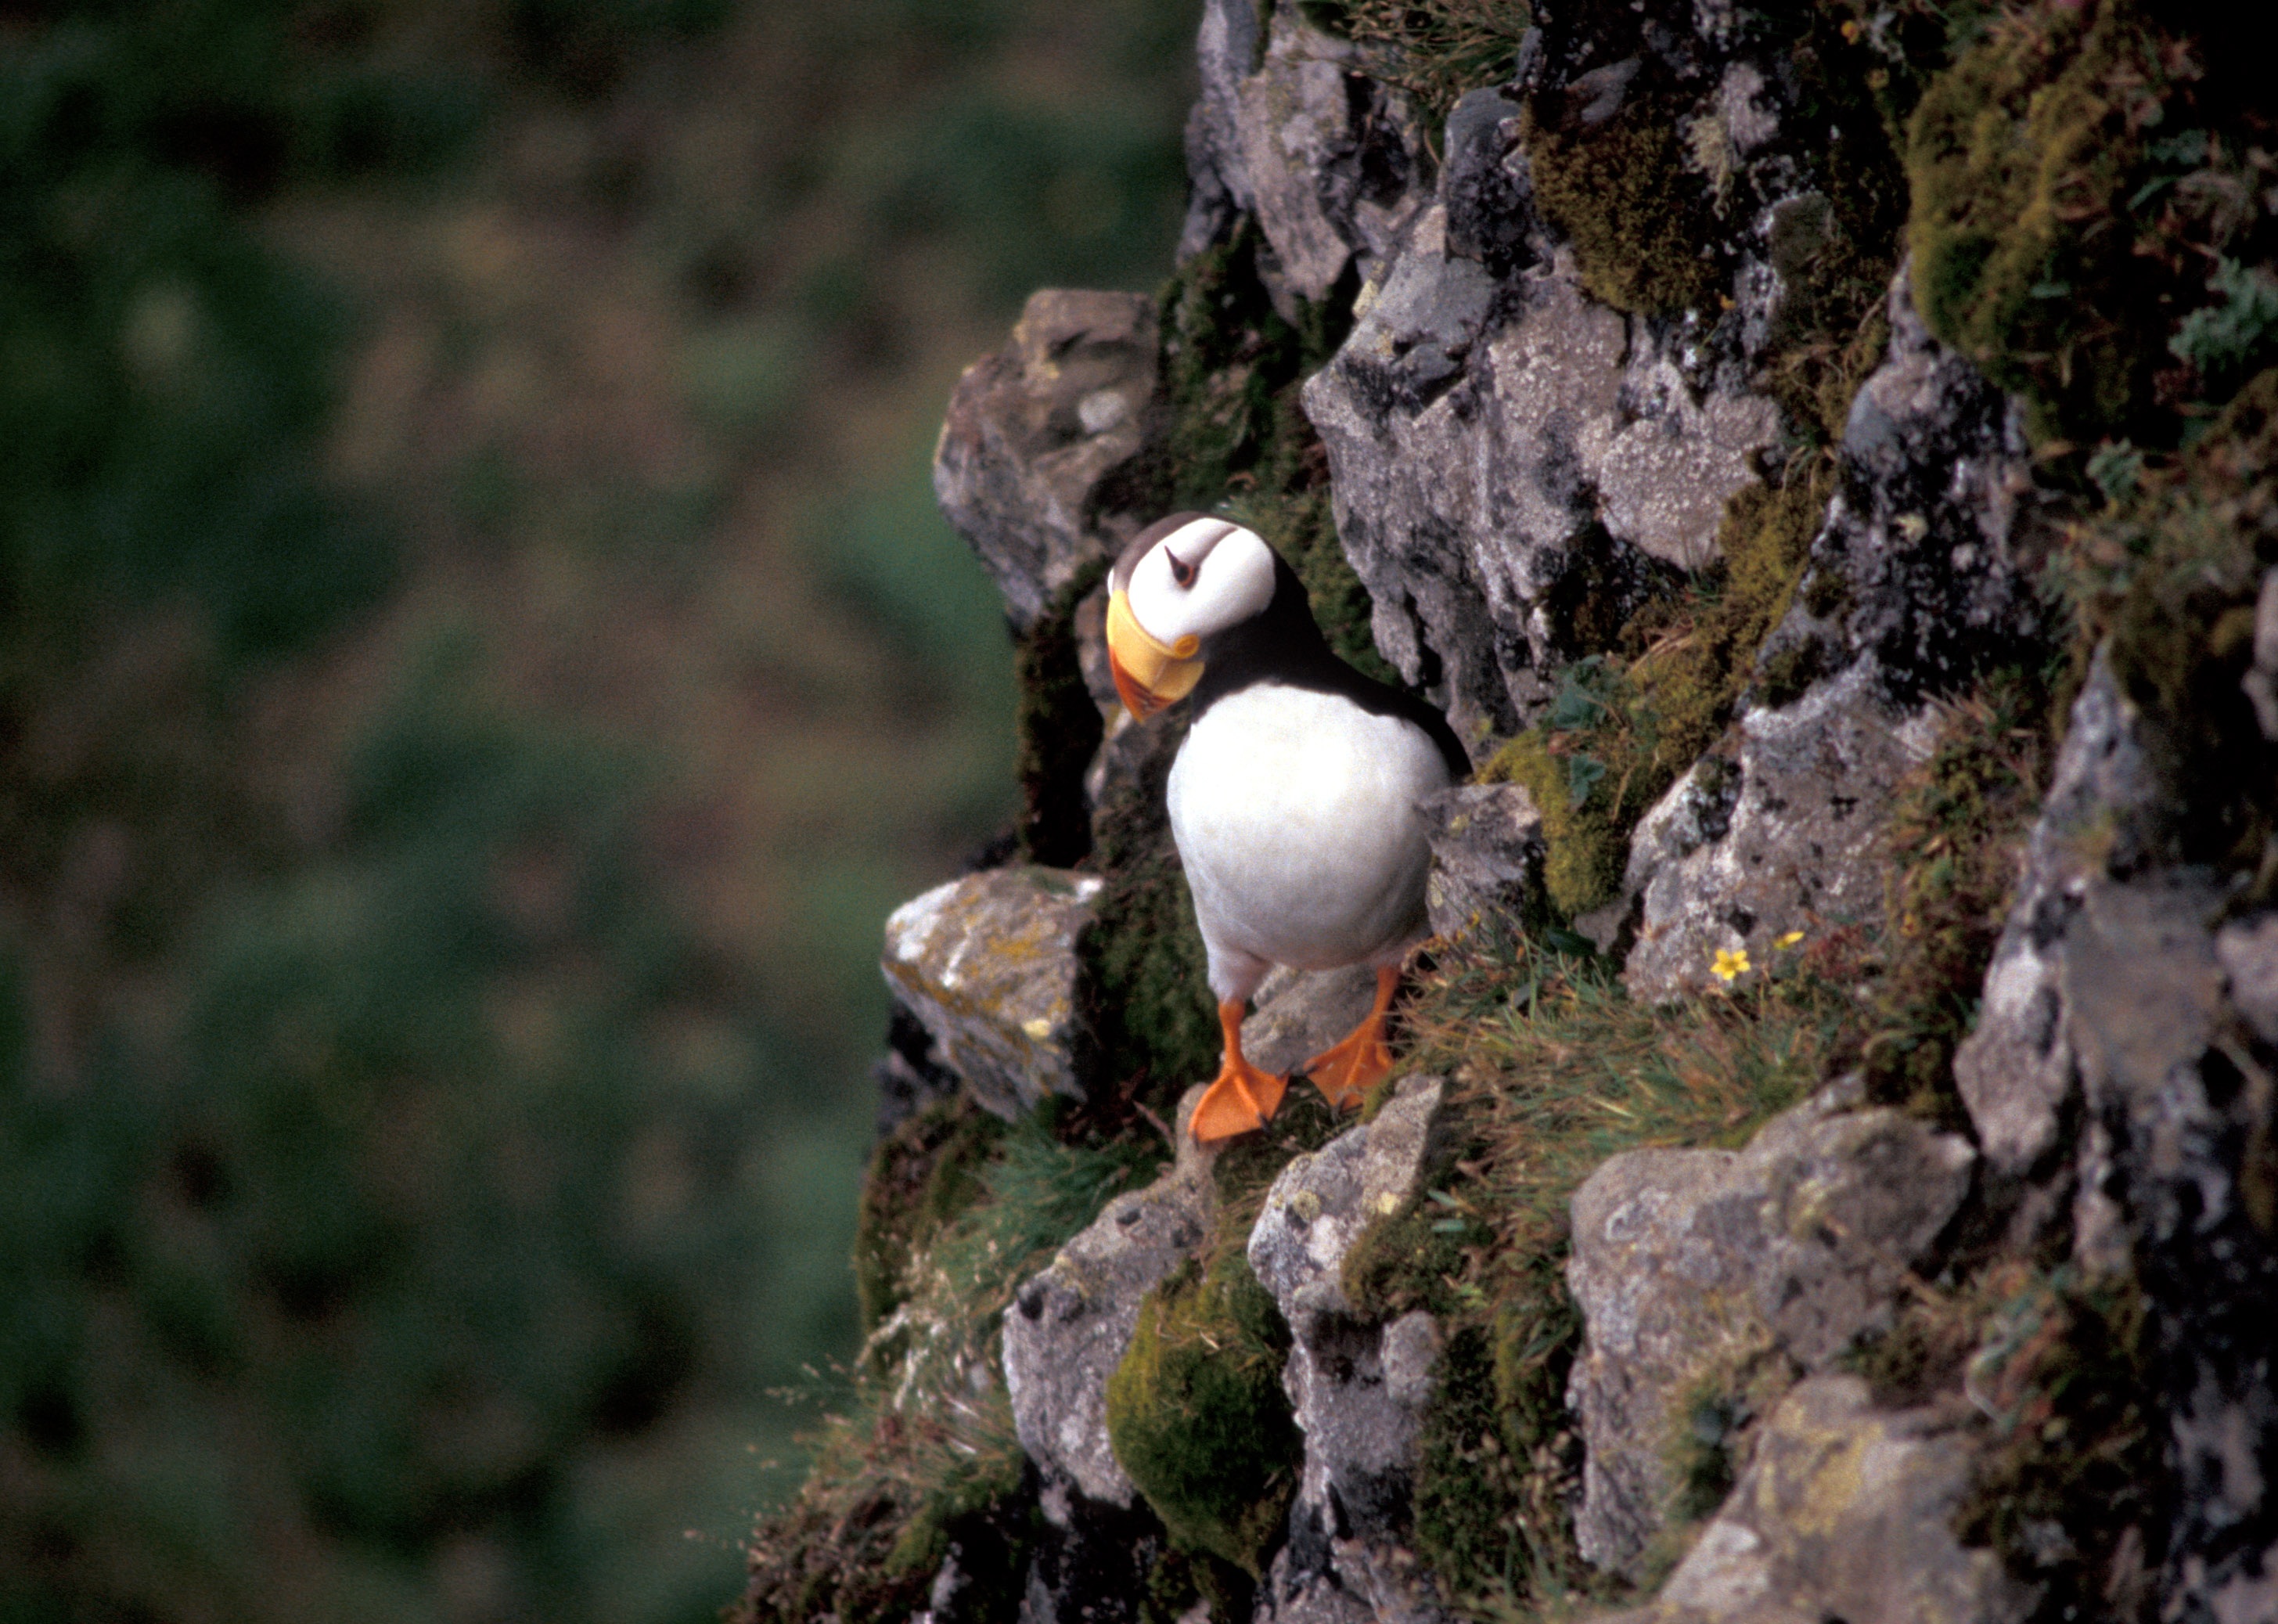
coast, nature, rock, bird, seabird, wildlife, beak, island, colorful, fauna, puffin, cliffs, vertebrate, horned puffin